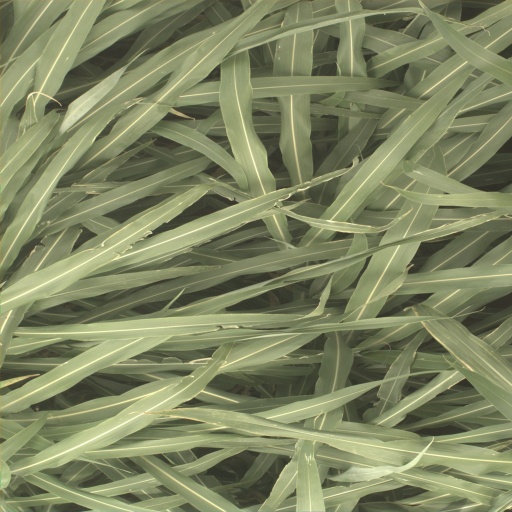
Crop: sorghum